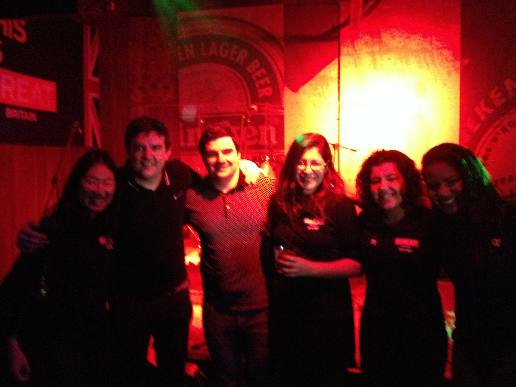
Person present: Yes